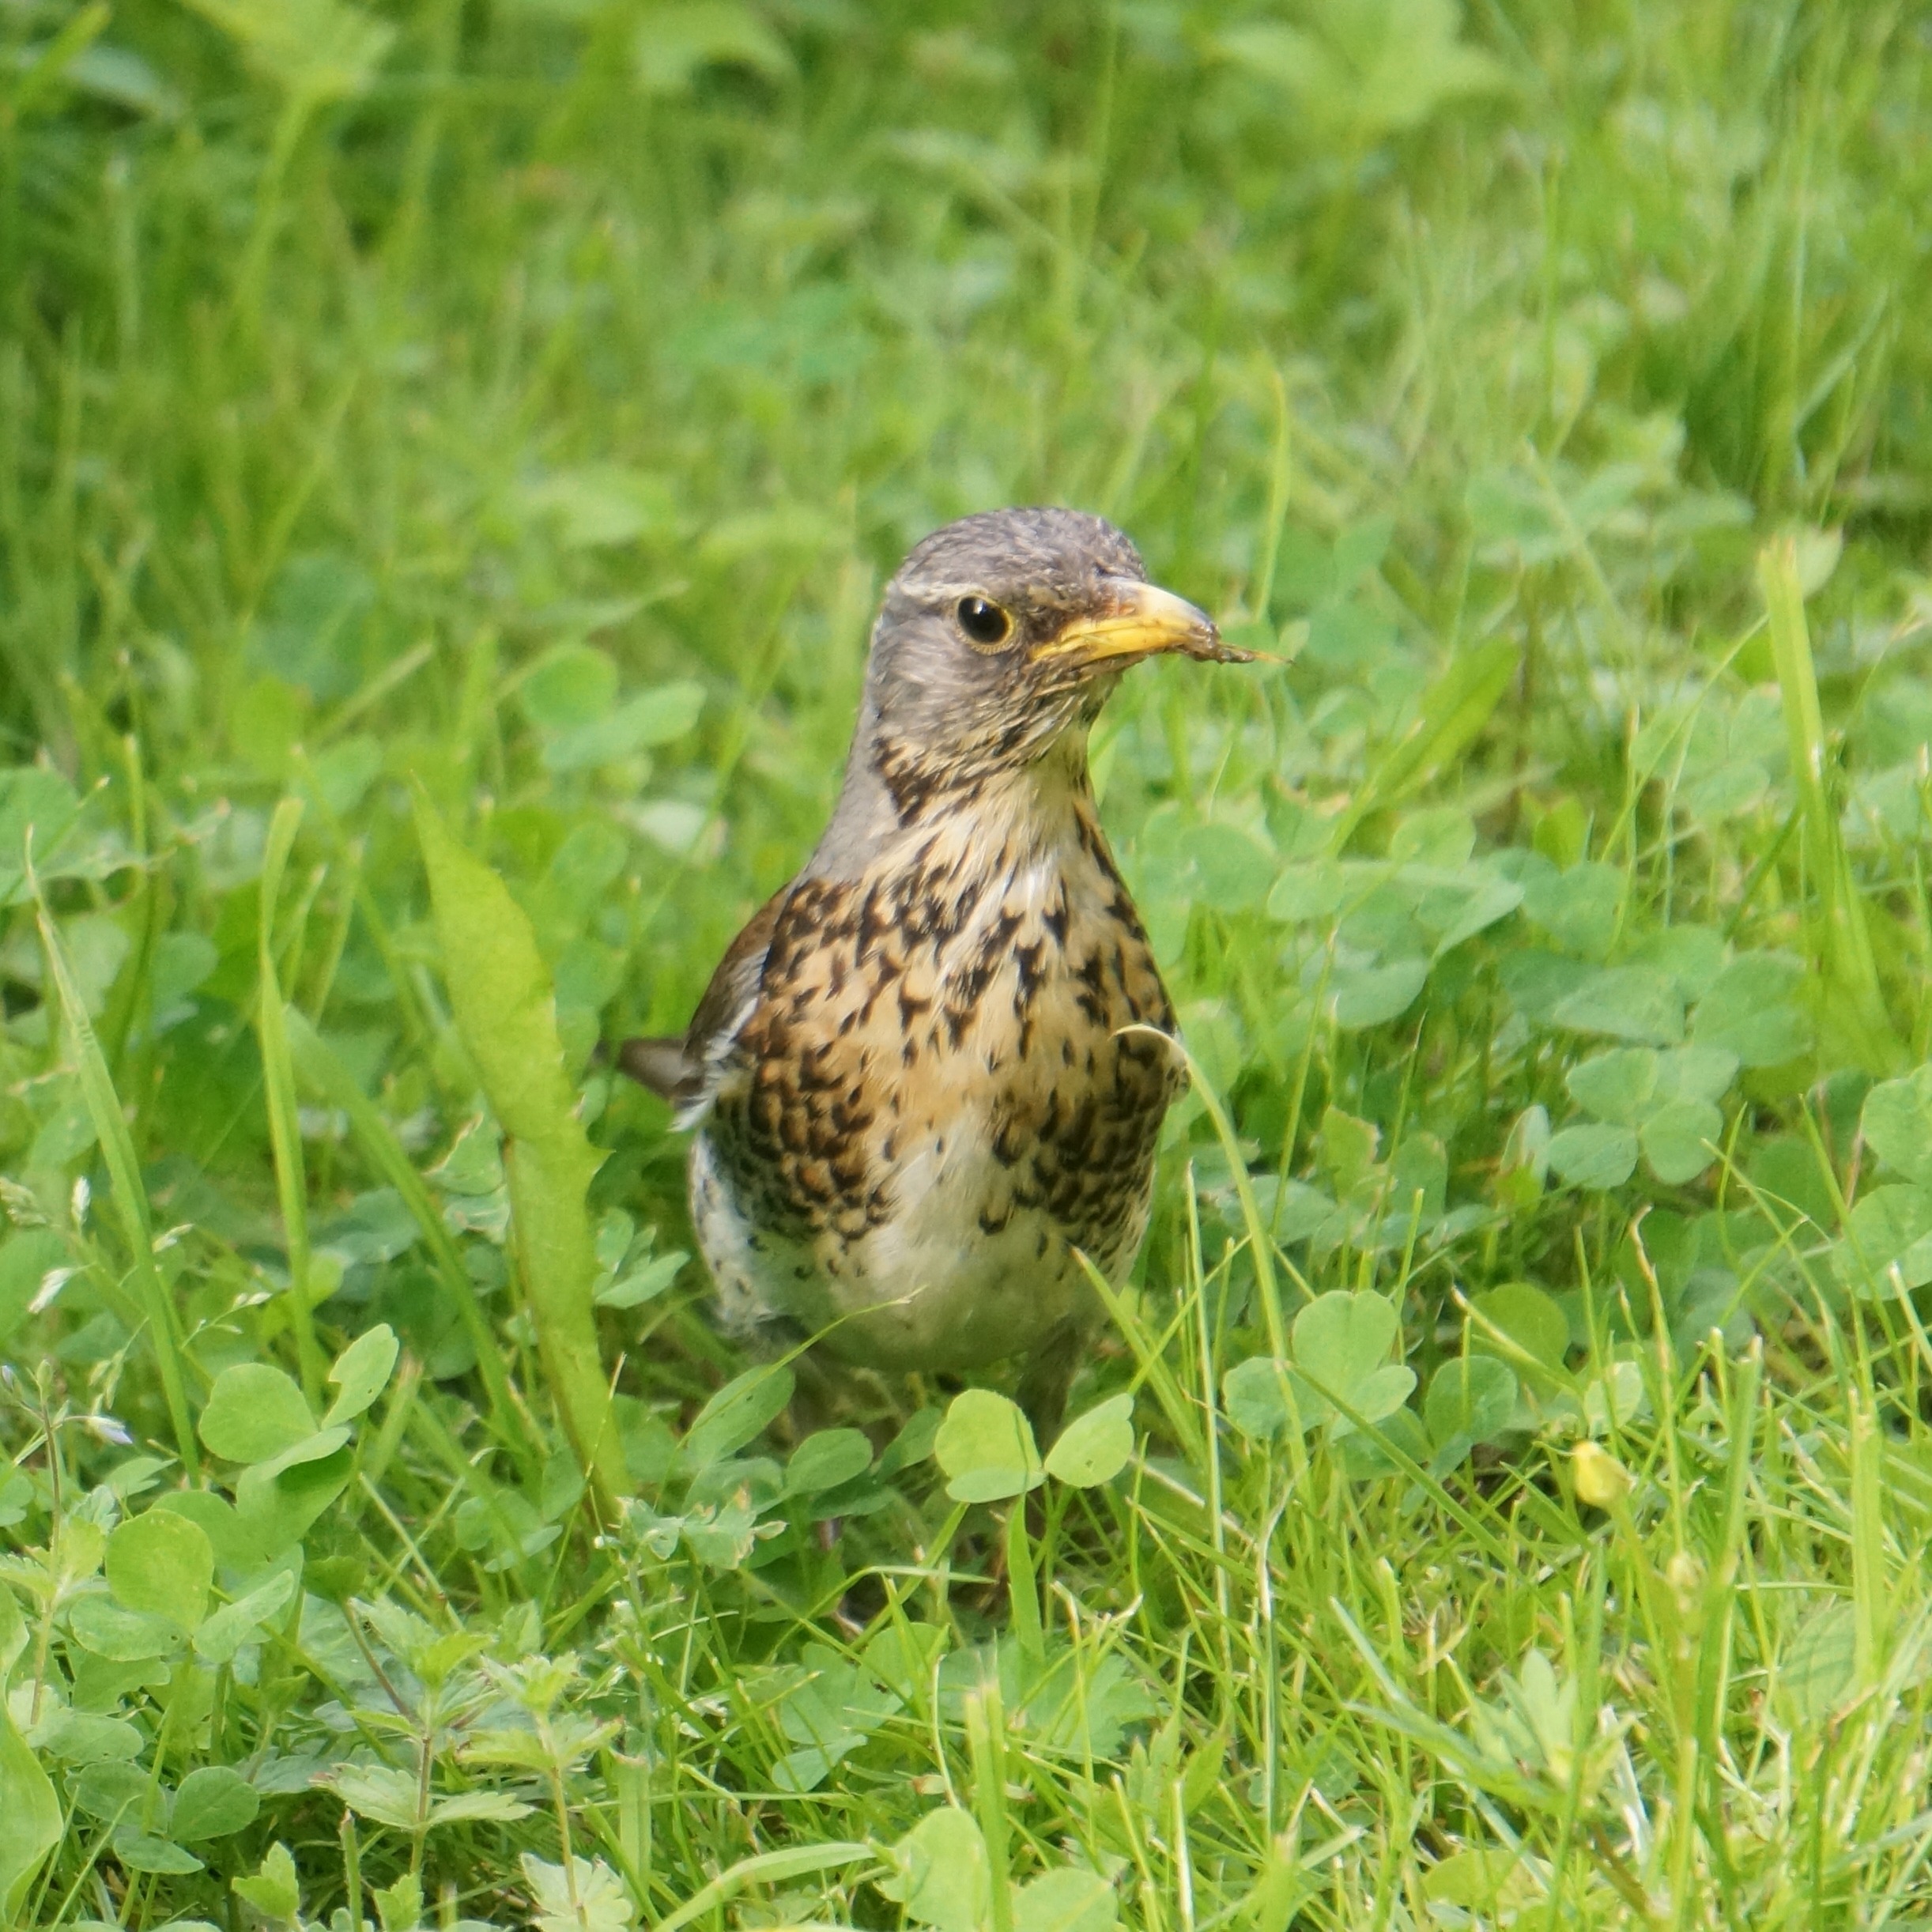
bird, wildlife, construction, beak, fauna, vertebrate, sparrow, blackbird, thrush, shorebird, lark, fieldfare, perching bird, turdus pilaris